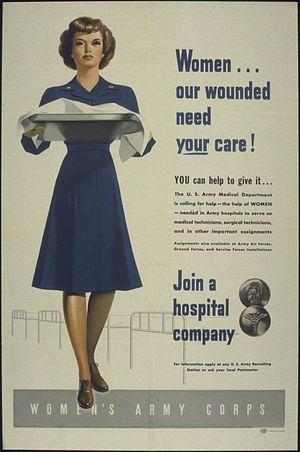
Le féminisme est un ensemble de mouvements et d'idées philosophiques qui partagent un but commun : définir, promouvoir et atteindre l'égalité politique, économique, culturelle, sociale et juridique entre les femmes et les hommes. Le féminisme a donc pour objectif d'abolir, dans ces différents domaines, les inégalités homme-femme dont les femmes sont les principales victimes, et ainsi de promouvoir les droits des femmes dans la société civile et dans la vie privée.